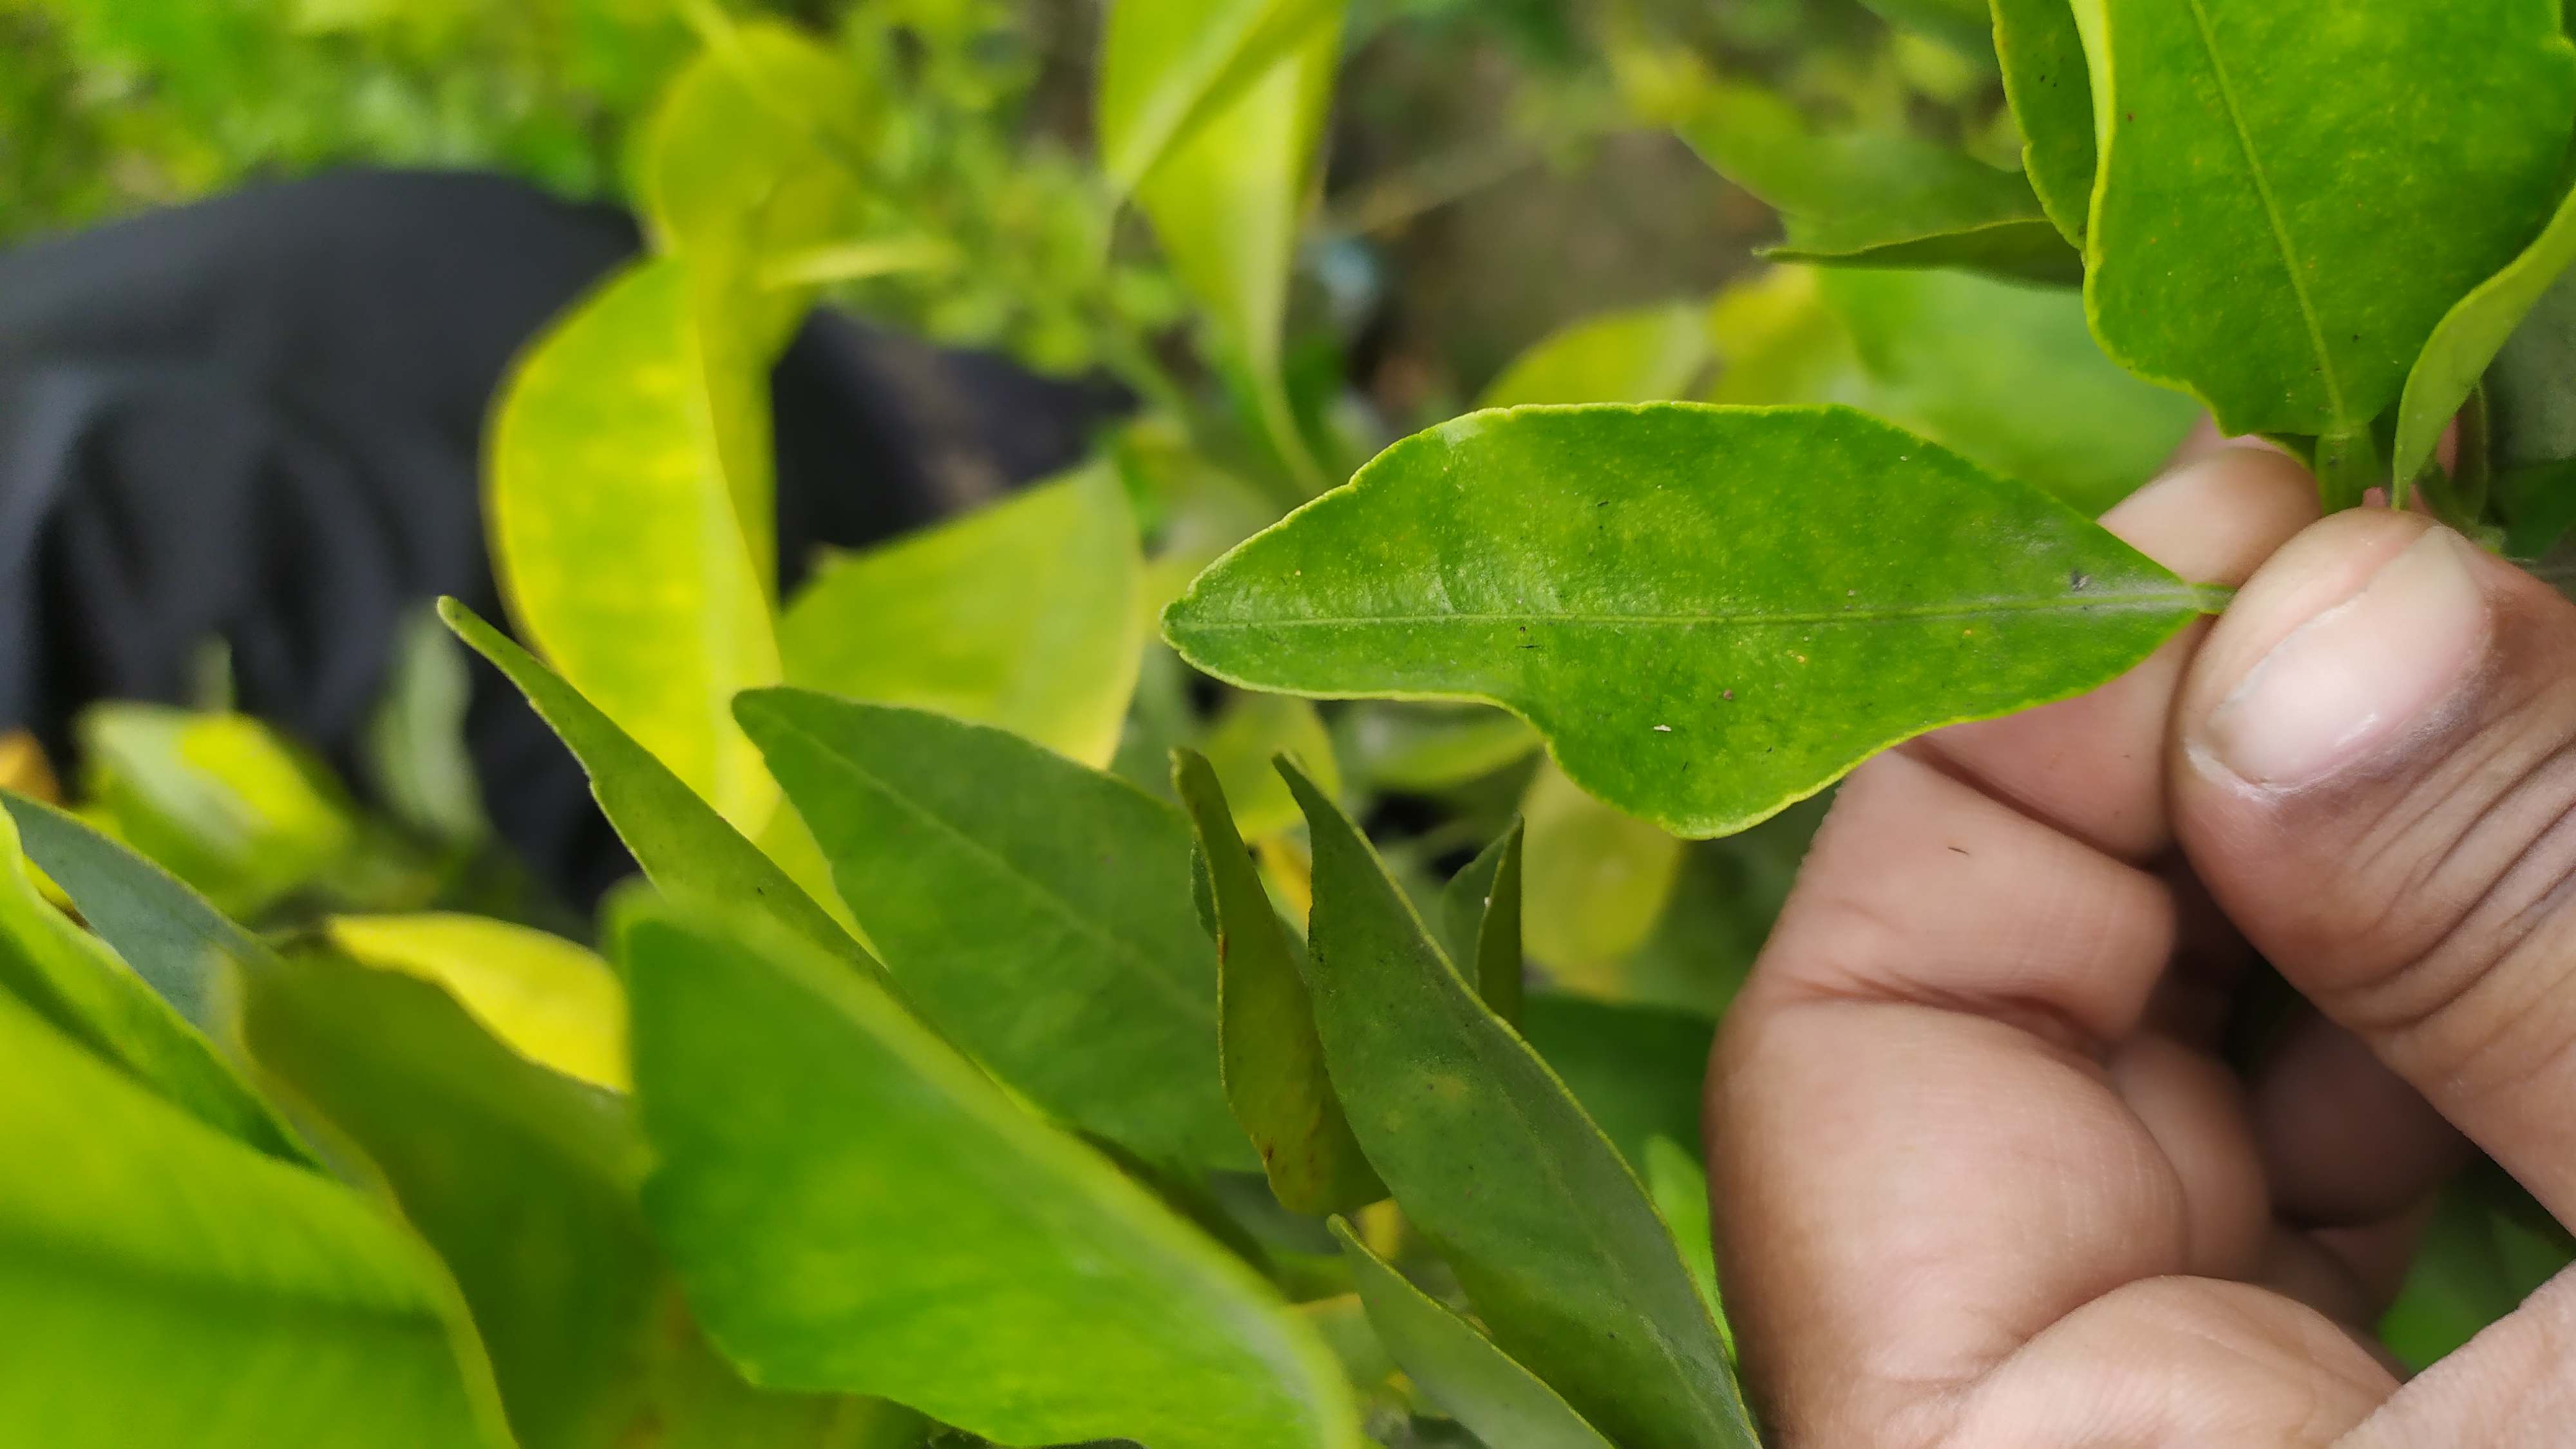
Mandarin leaf variety: Darjeling